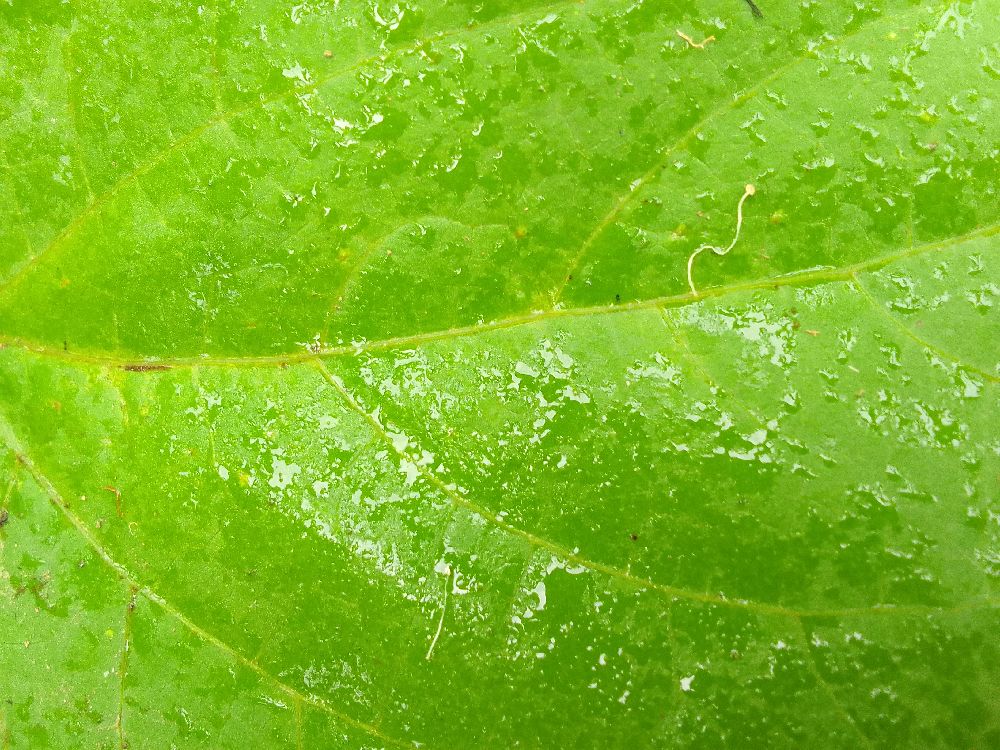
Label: healthy